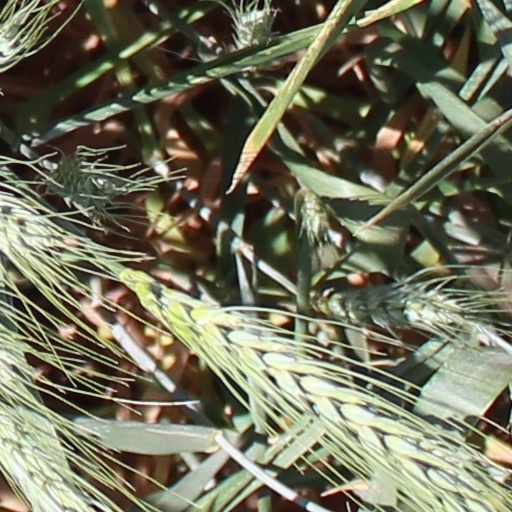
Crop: wheat